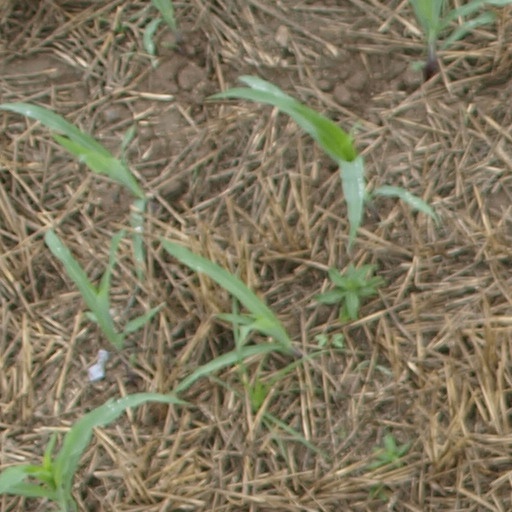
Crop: maize; corn